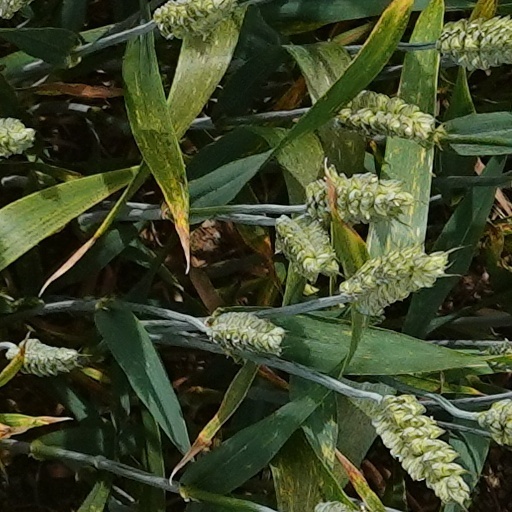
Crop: wheat